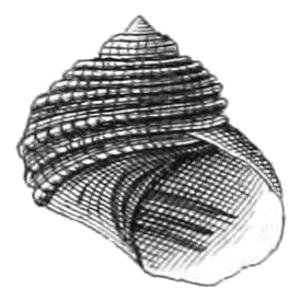
Les Littorinidae sont une famille de mollusques de la classe des gastéropodes et de l'ordre des Littorinimorpha. Cette famille contient notamment les bigorneaux.
Cremnoconchus est un genre de mollusques gastéropodes de la famille des Littorinidae. L'espèce-type est Cremnoconchus syhadrensis.